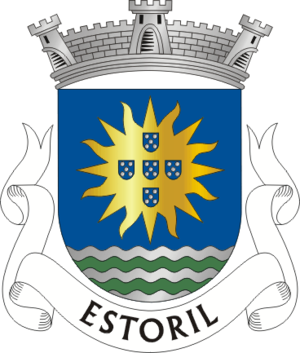
Estoril était une paroisse civile du Portugal, rattachée à la freguesia de Cascais en 2013, chef-lieu de la municipalité du même nom, située sur la côte d'Estoril, en bordure de l'Atlantique, à 18 km à l'ouest de Lisbonne.